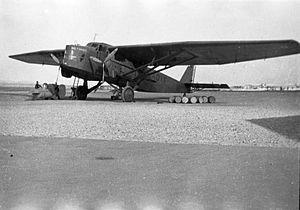
Le Farman F.222 est un bombardier français quadrimoteur de la Seconde Guerre mondiale.